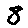
Label: 8